Manuel Rodríguez López

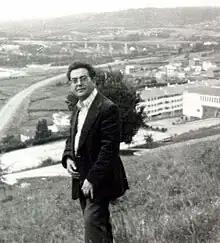
Manuel Rodríguez López in the Rosalia de Castro park in Lugo

Manuel Rodríguez López was born in 1934 in a hamlet near Paradela in the province of Lugo. When he was six years old, he moved to Barcelona, and in 1987, he returned to Lugo. He studied Philosophy and Humanities at the Diocesan Seminary of Barcelona from 1946 to 1952. He then studied accounting and labour legislation. He worked as the head of the department of administrative staff in a motorcycle industry (OSSA). He married Irene Lopez Gomez (O Páramo), and fathered two sons. He died from a stroke in Lugo in 1990.